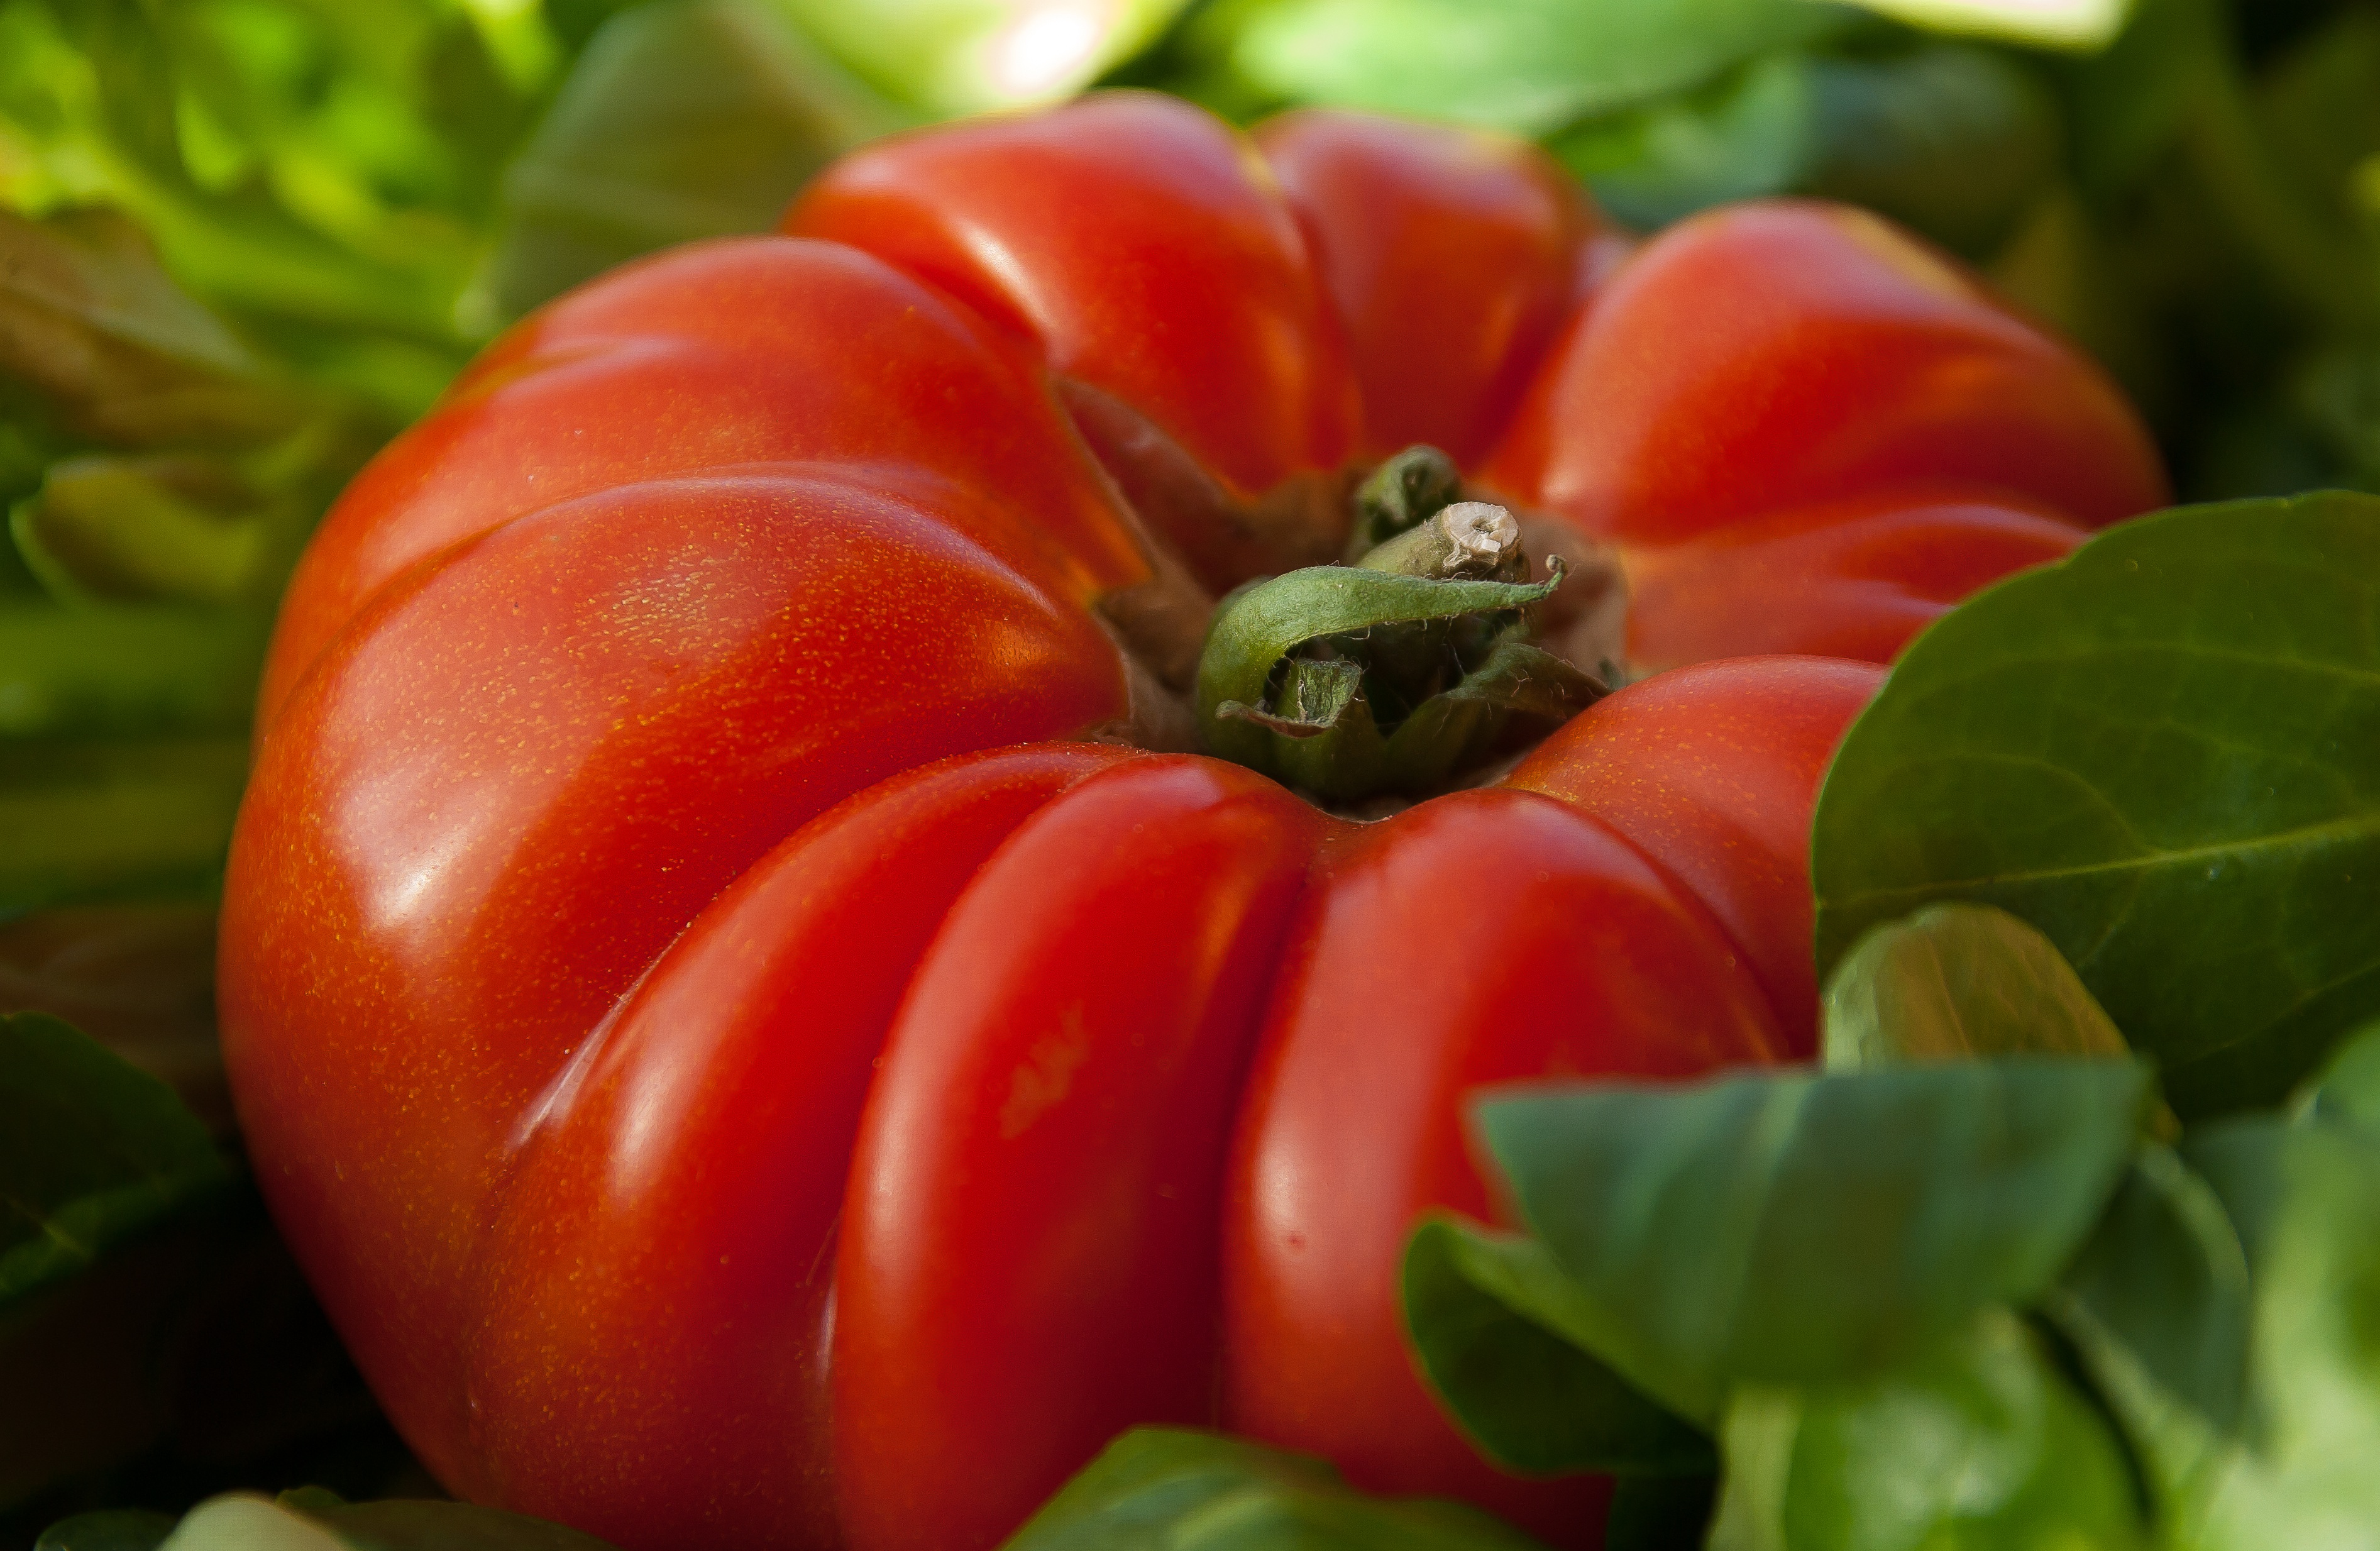
plant, fruit, flower, food, salad, produce, vegetable, tomato, peppers, bell pepper, flowering plant, land plant, potato and tomato genus, bell peppers and chili peppers, pimiento, beef heart, chewed up